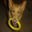
Label: dog